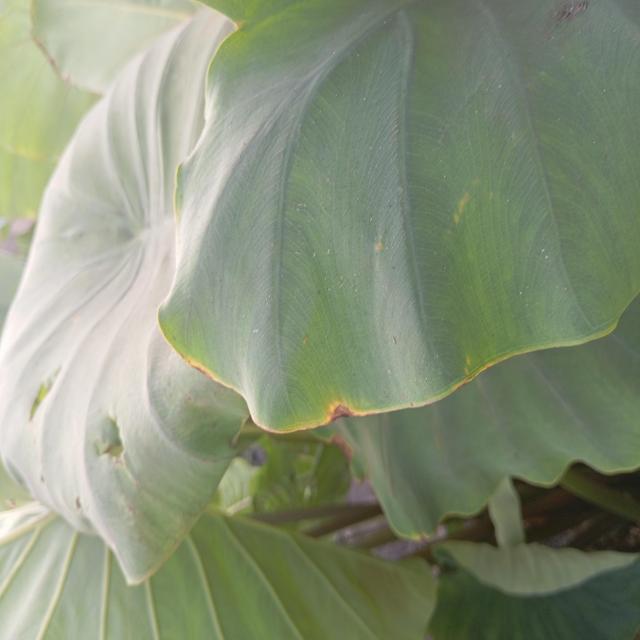
Label: Mid_Blight